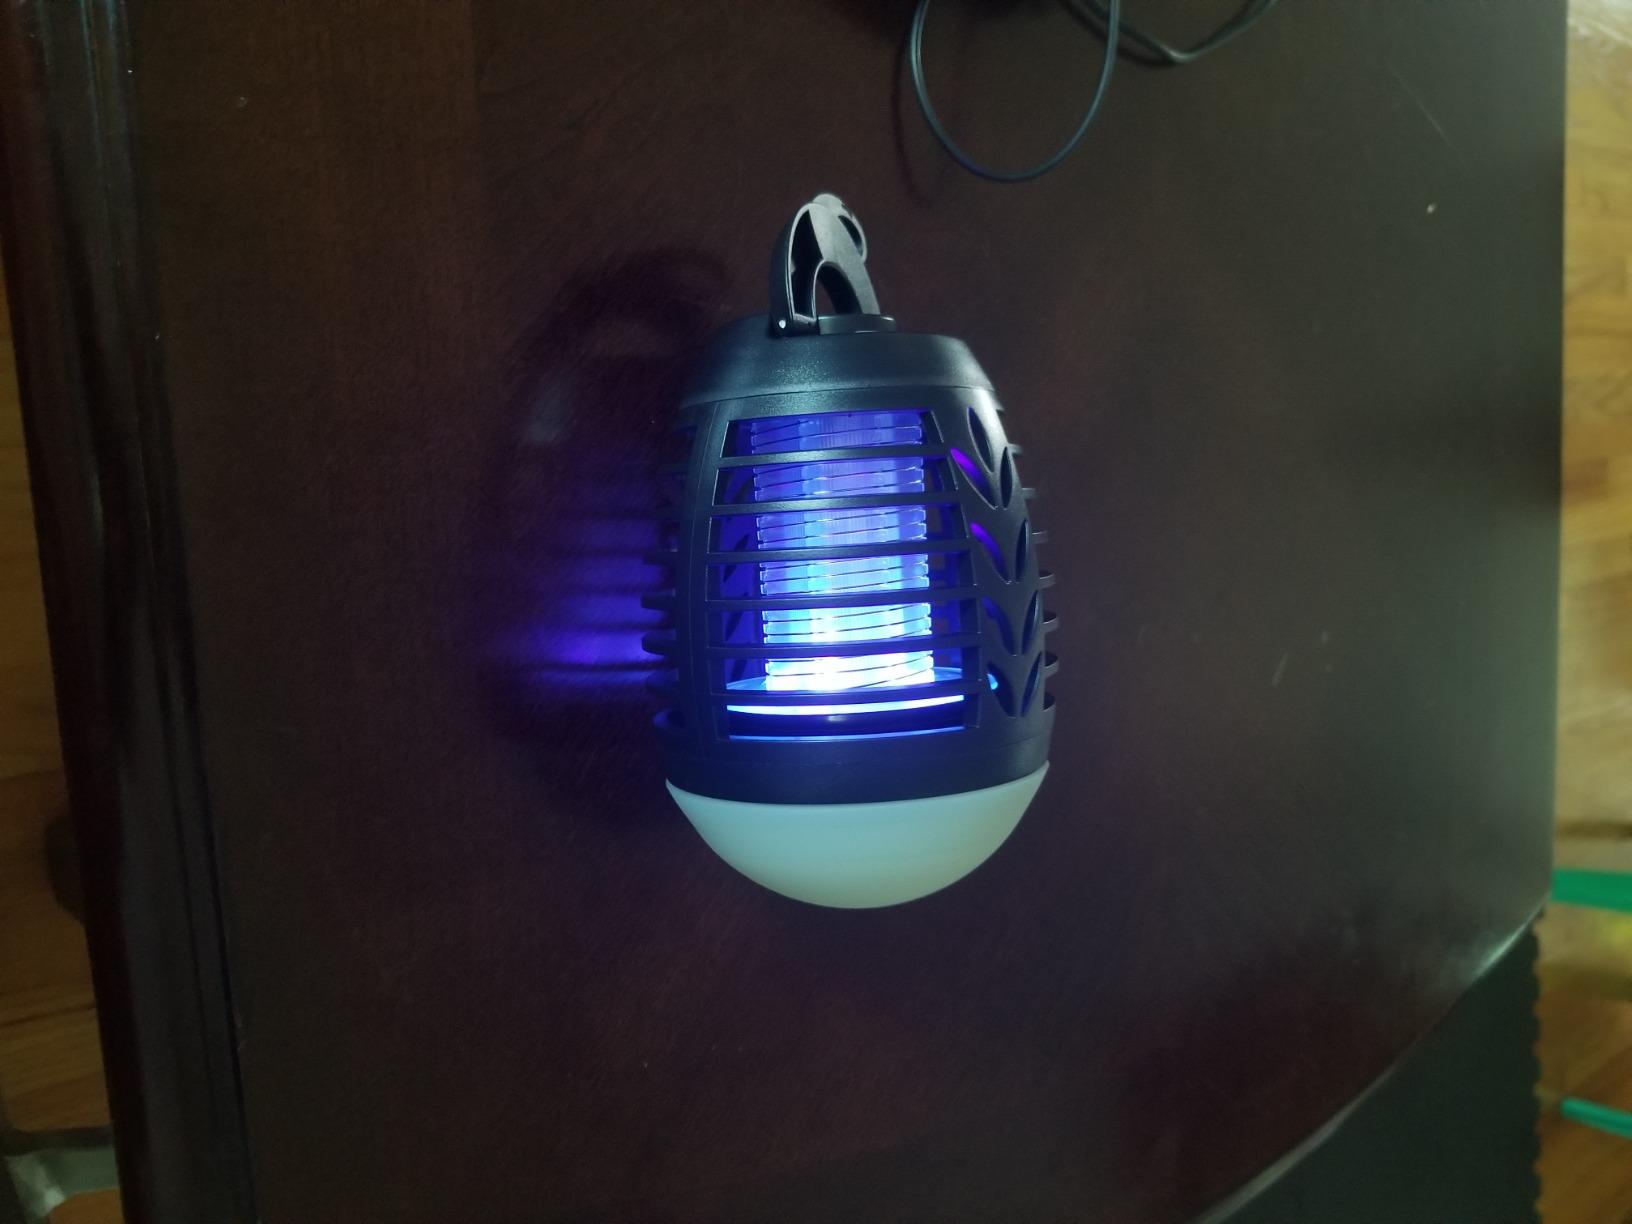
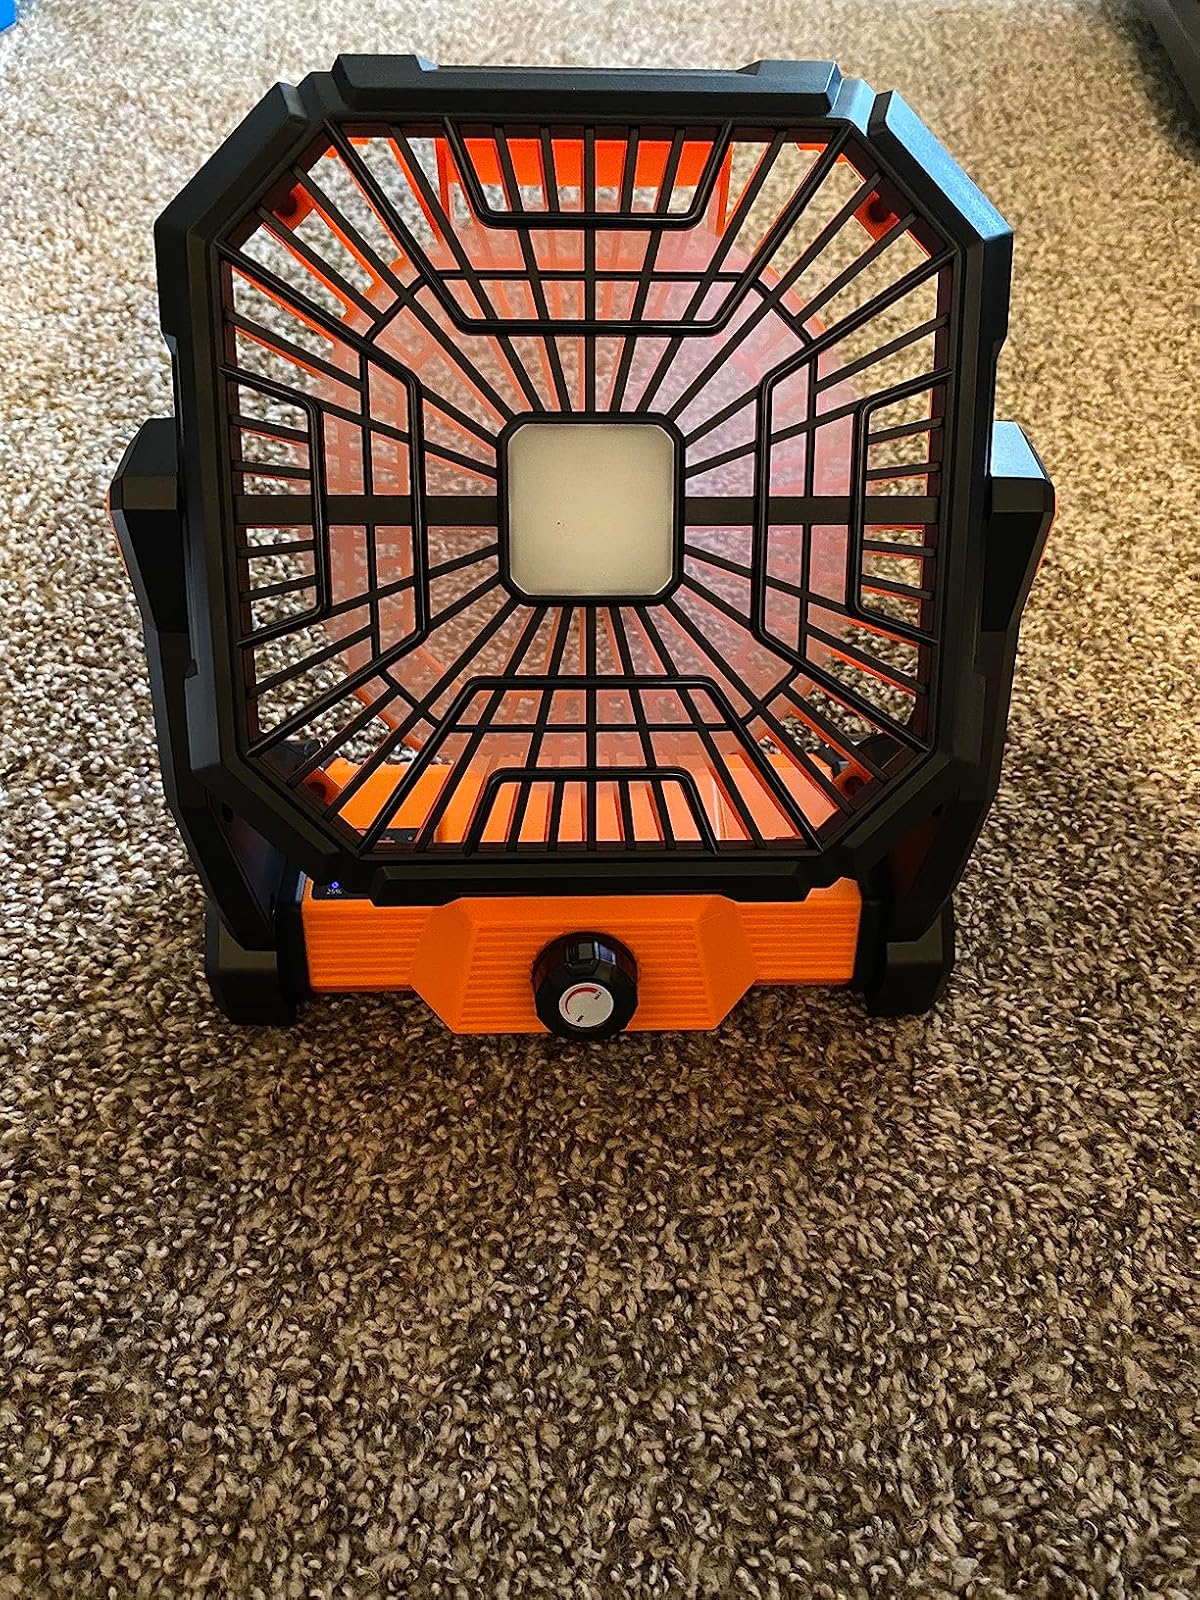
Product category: lantern
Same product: no